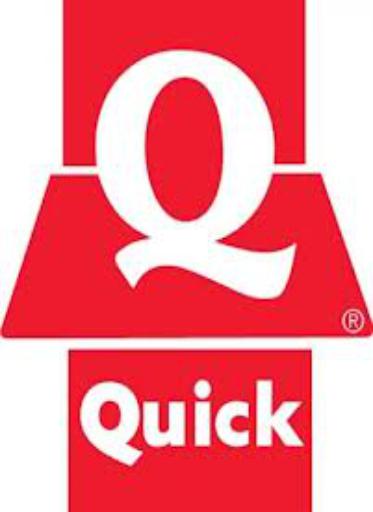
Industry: Others